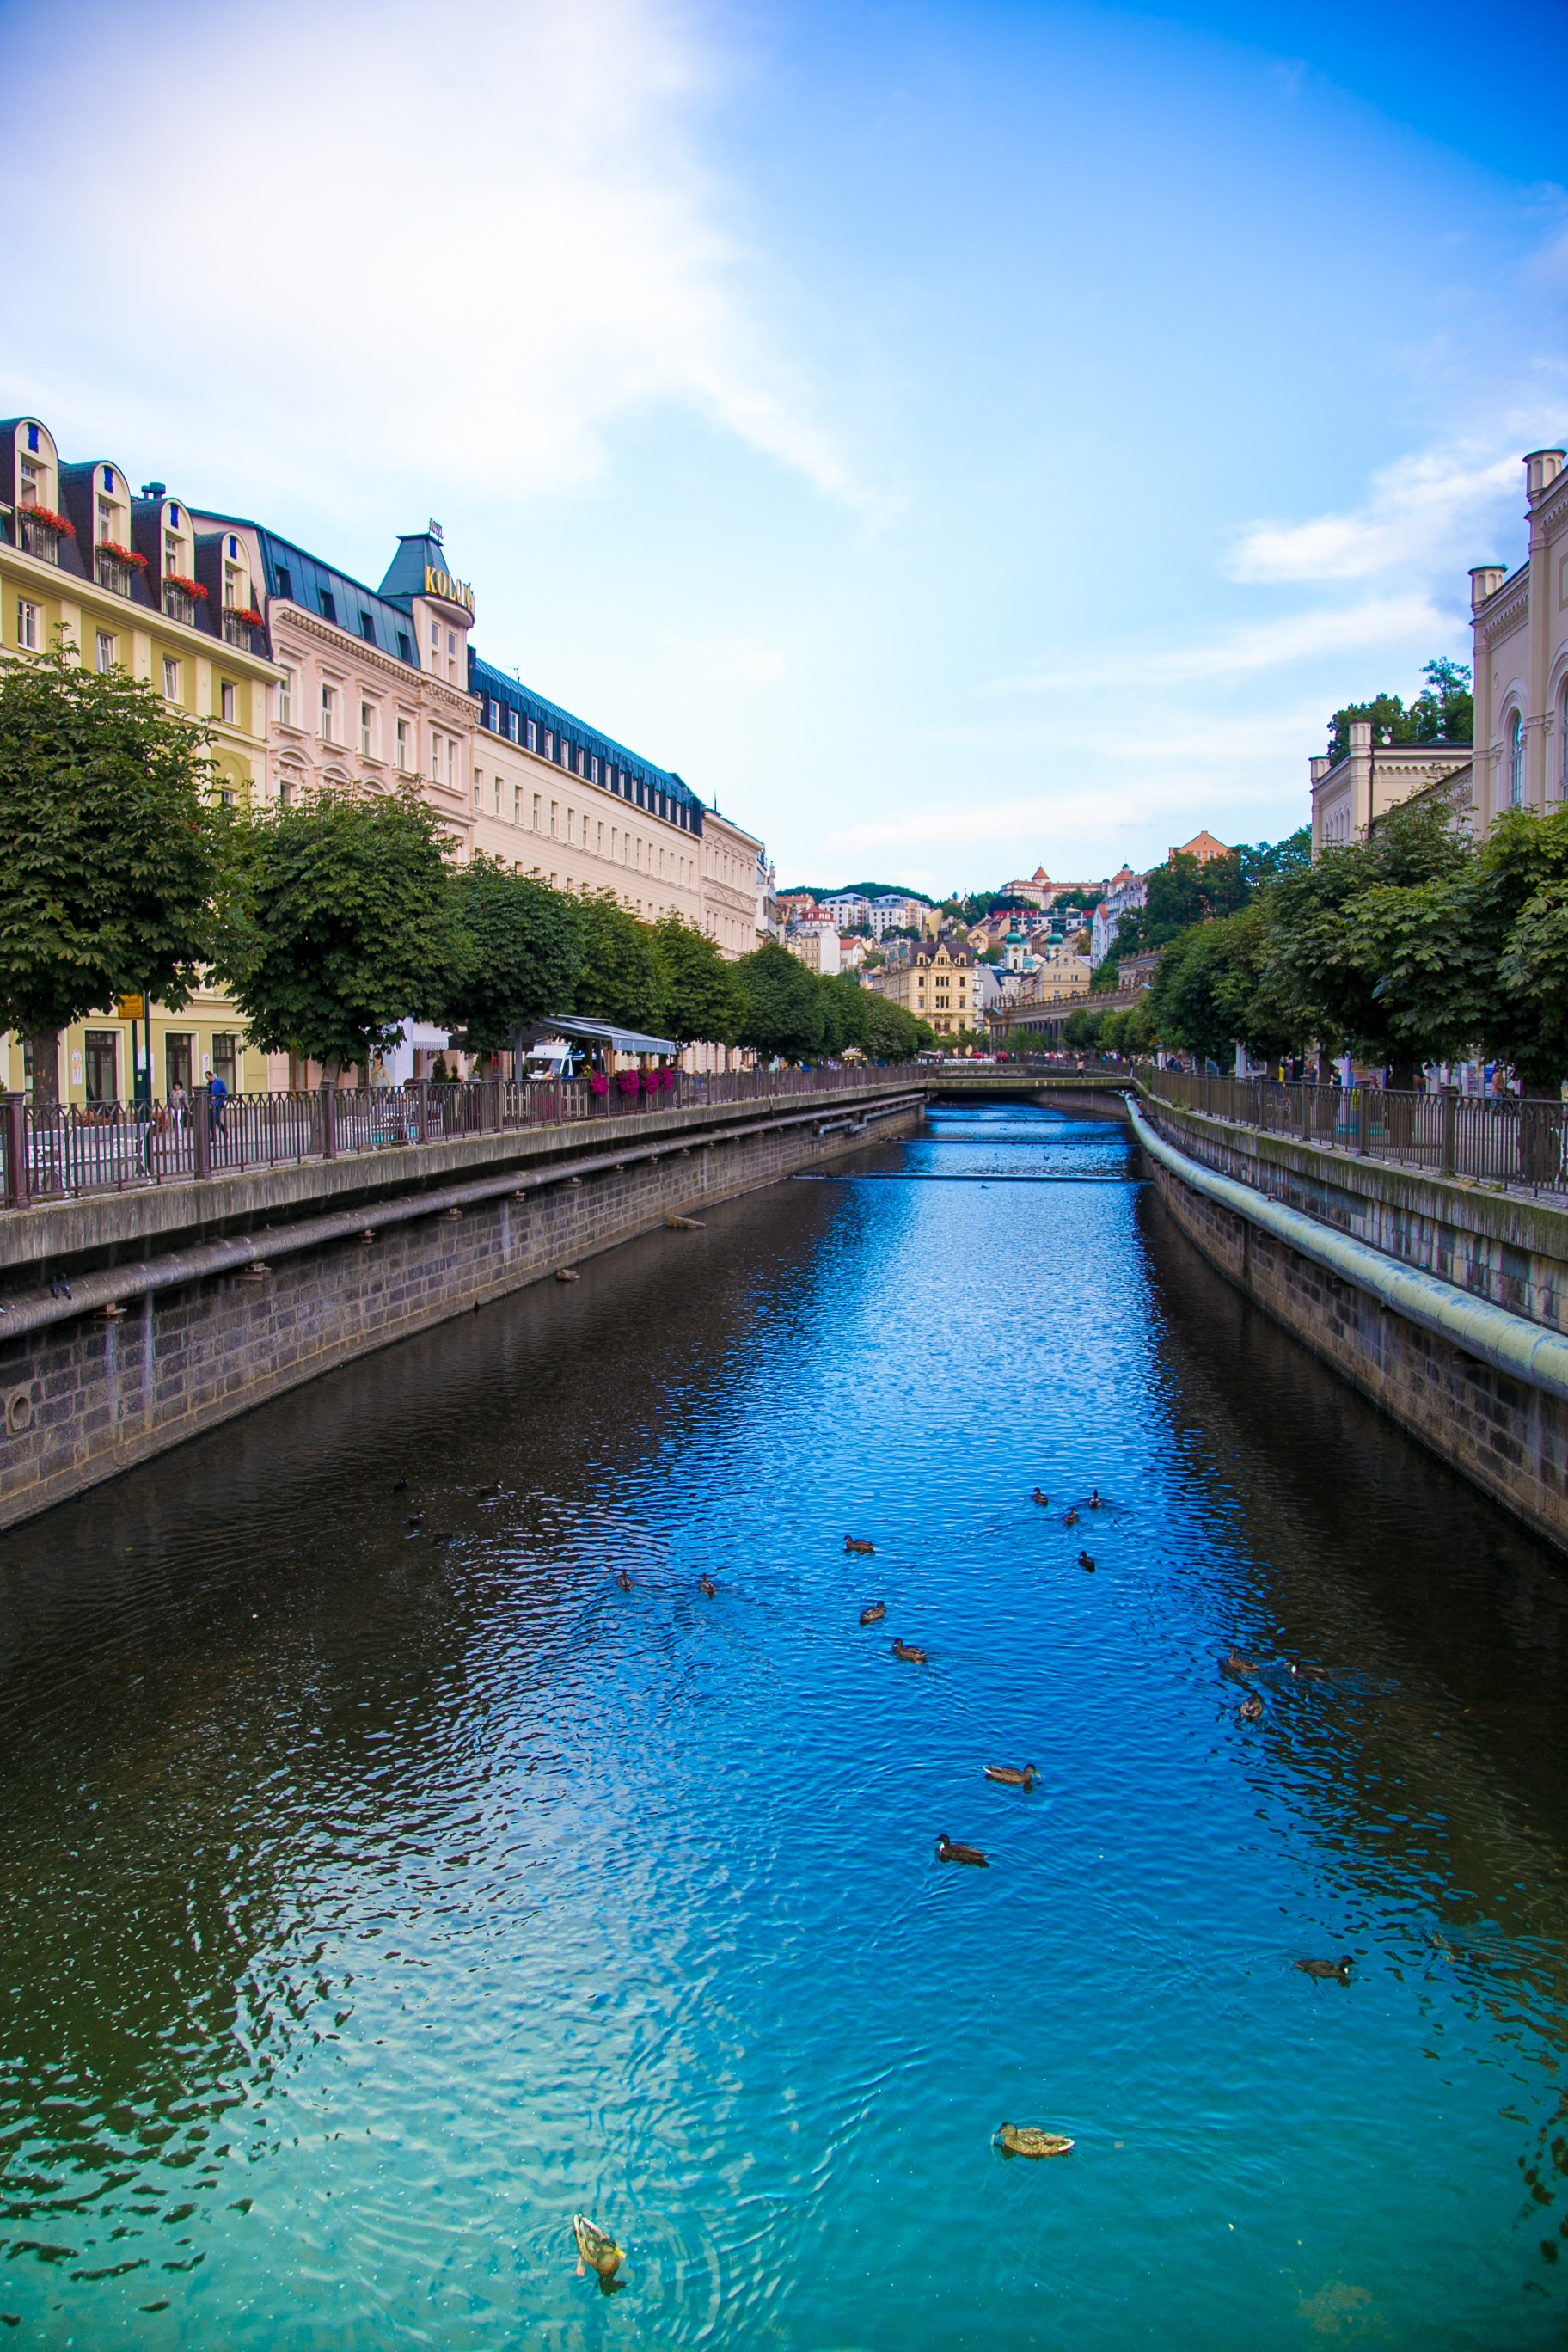
sea, water, bridge, flower, river, canal, cityscape, vacation, dusk, reflection, tourism, waterway, body of water, channel, china, czech republic, karlovy vary, landform, geographical feature